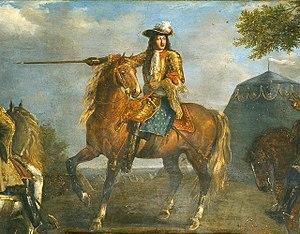
Joseph Parrocel, né à Brignoles le 3 octobre 1646 et mort à Paris, le 1ᵉʳ mars 1704, est un peintre, dessinateur et graveur français surnommé le Parrocel des Batailles.